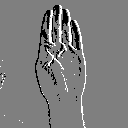
ASL letter: b